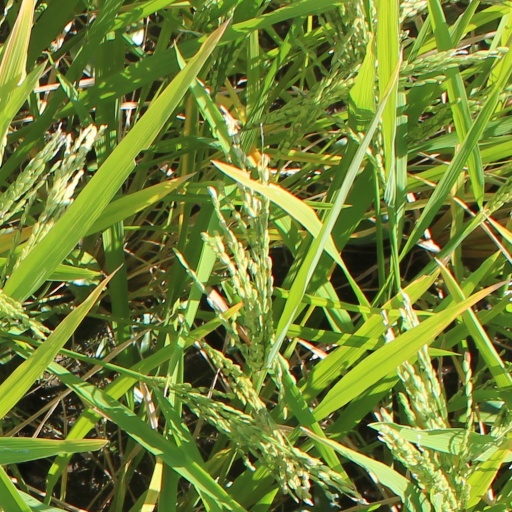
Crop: rice